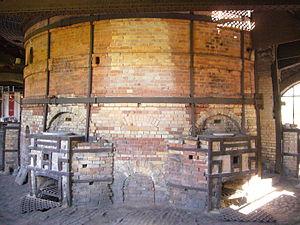
Le four à porcelaine des Casseaux, Limoges, Haute-Vienne, France
La porcelaine de Limoges est née, entre 1765 et 1770, de la découverte de kaolin à proximité de Limoges, matériau indispensable à la production de cette céramique dure et translucide.